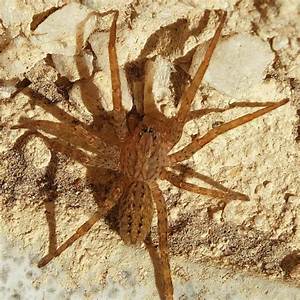
Label: ragno